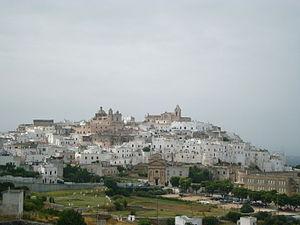
Vue générale d'Ostuni dans les Pouilles